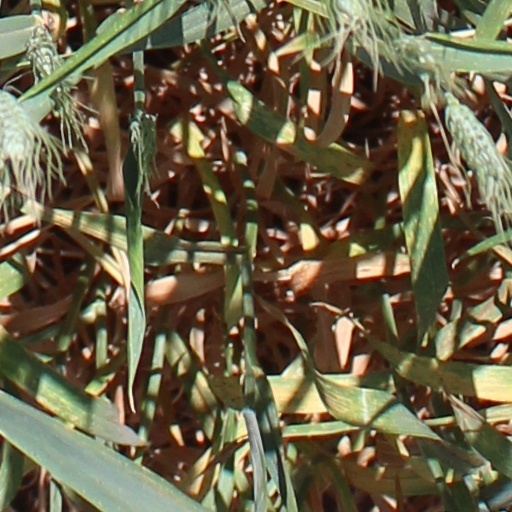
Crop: wheat